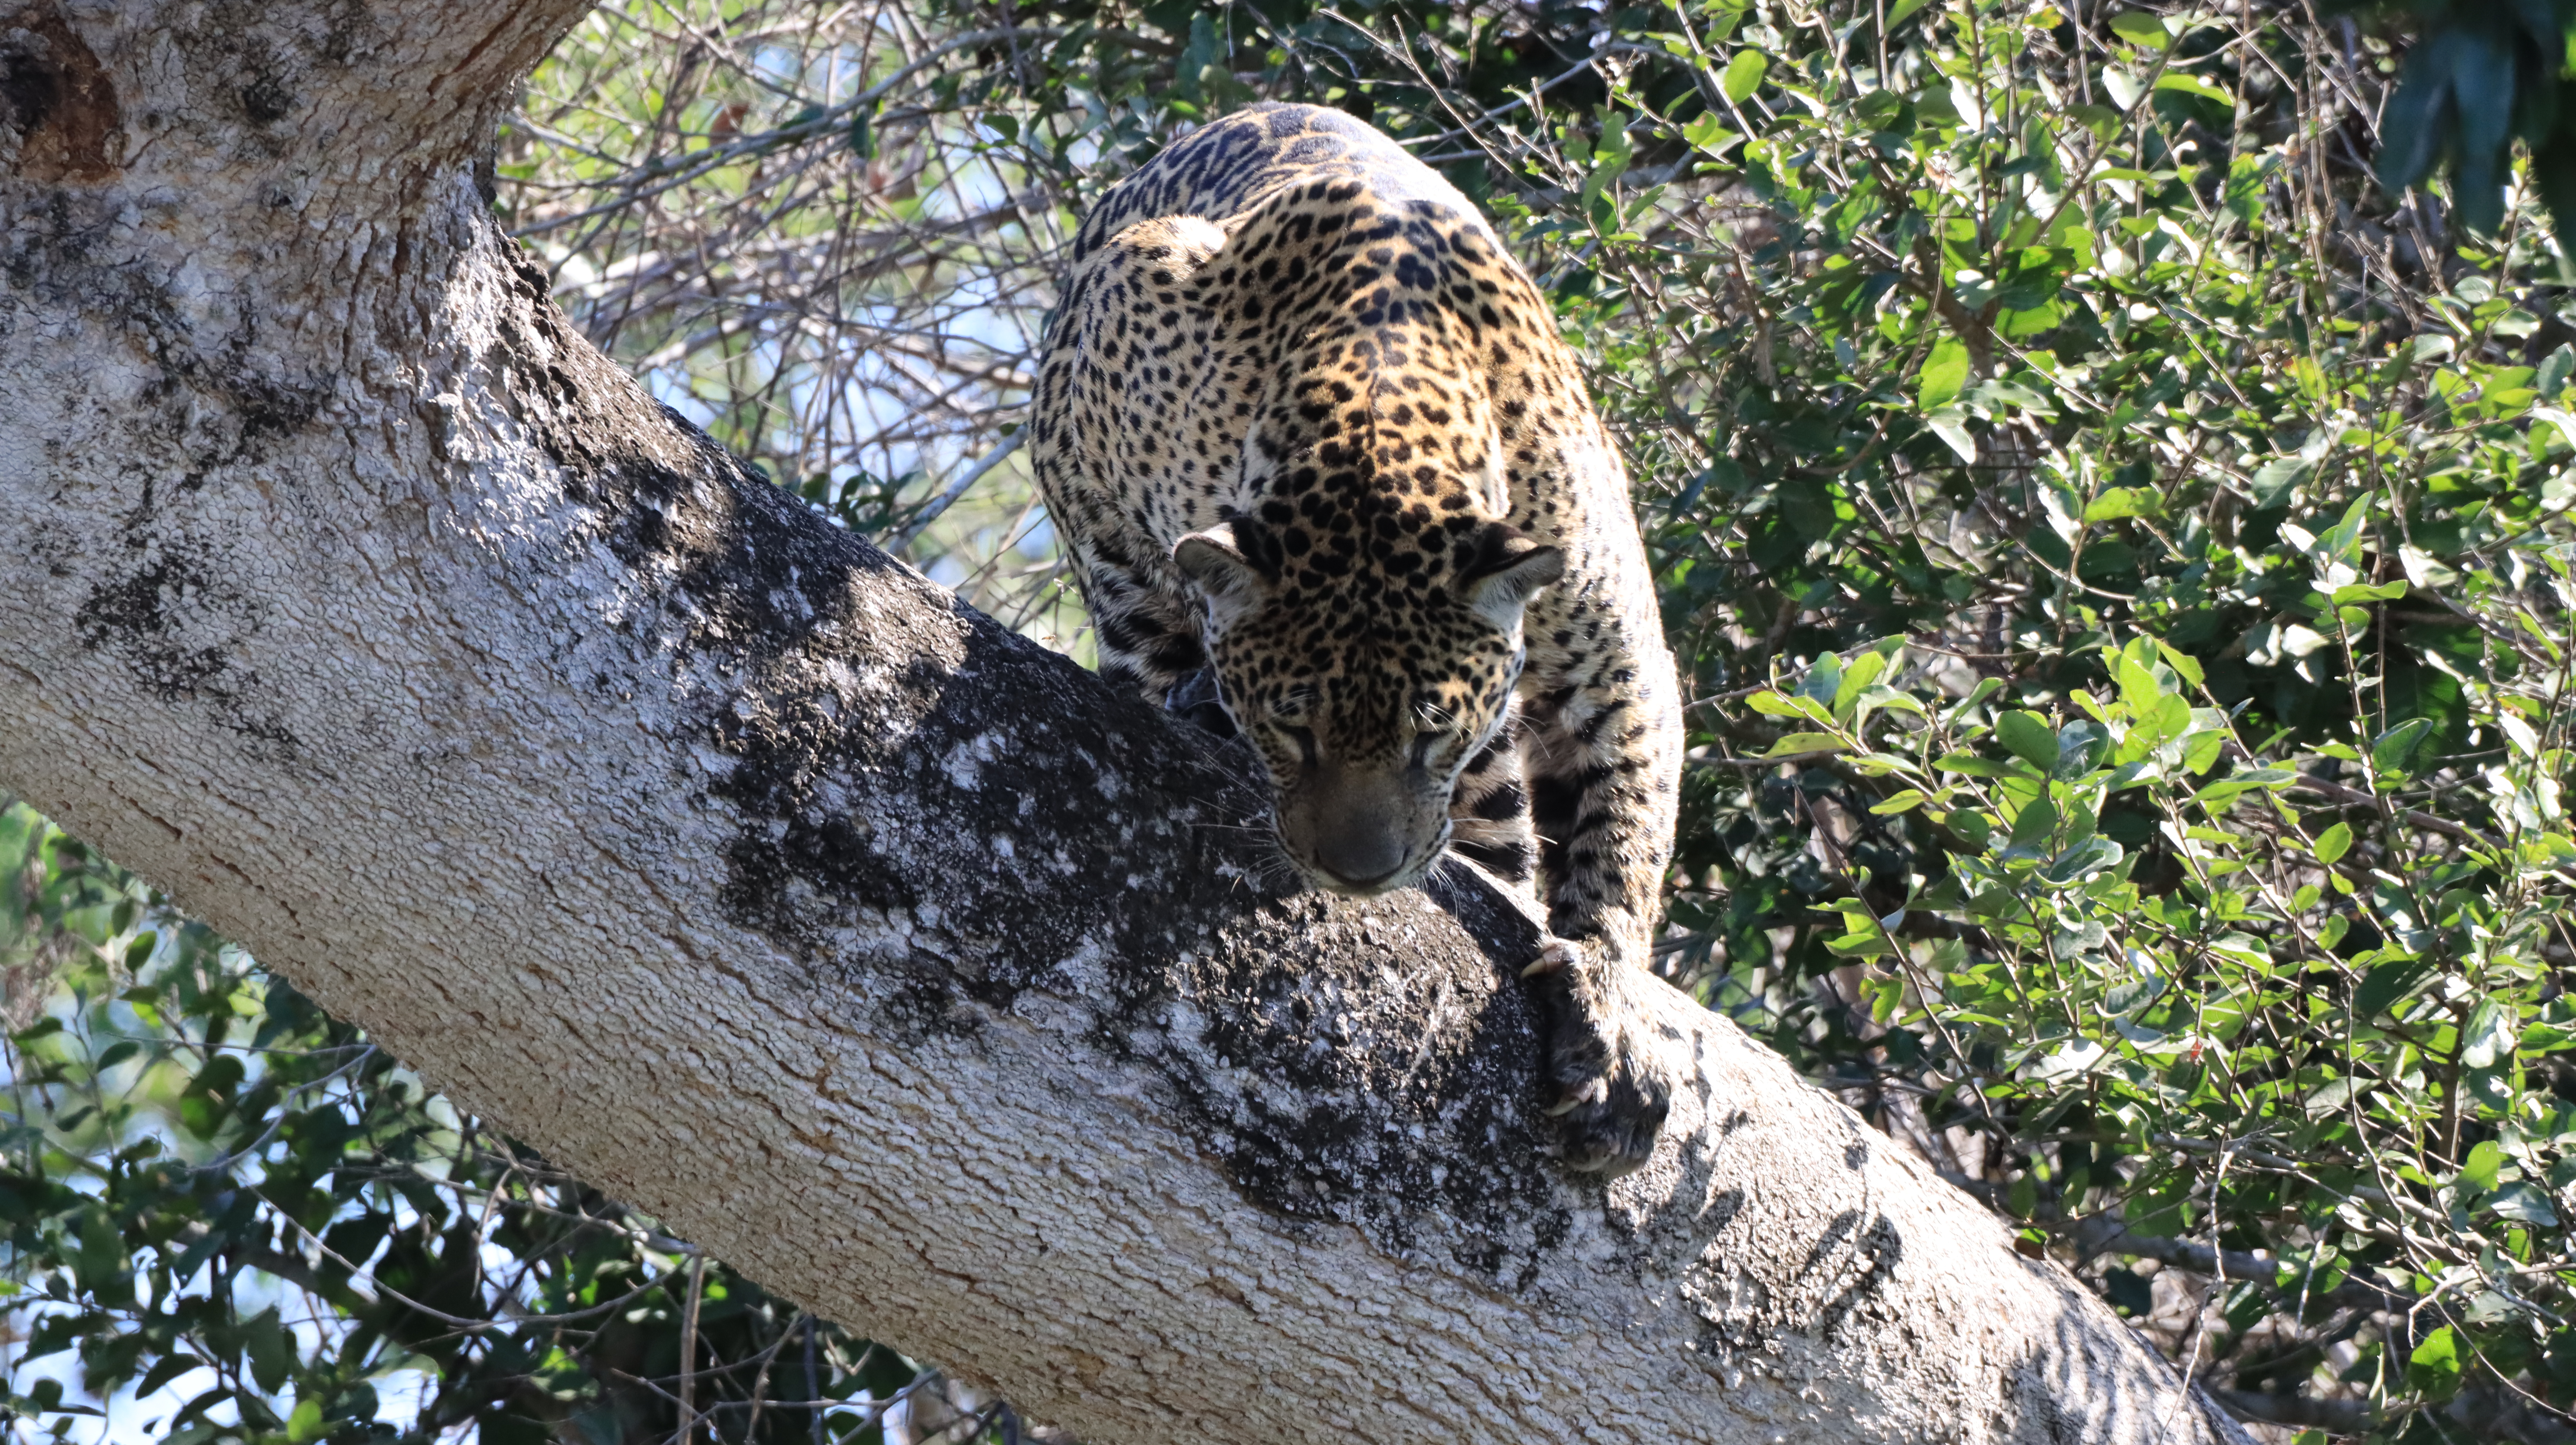
Jaguar: Medrosa